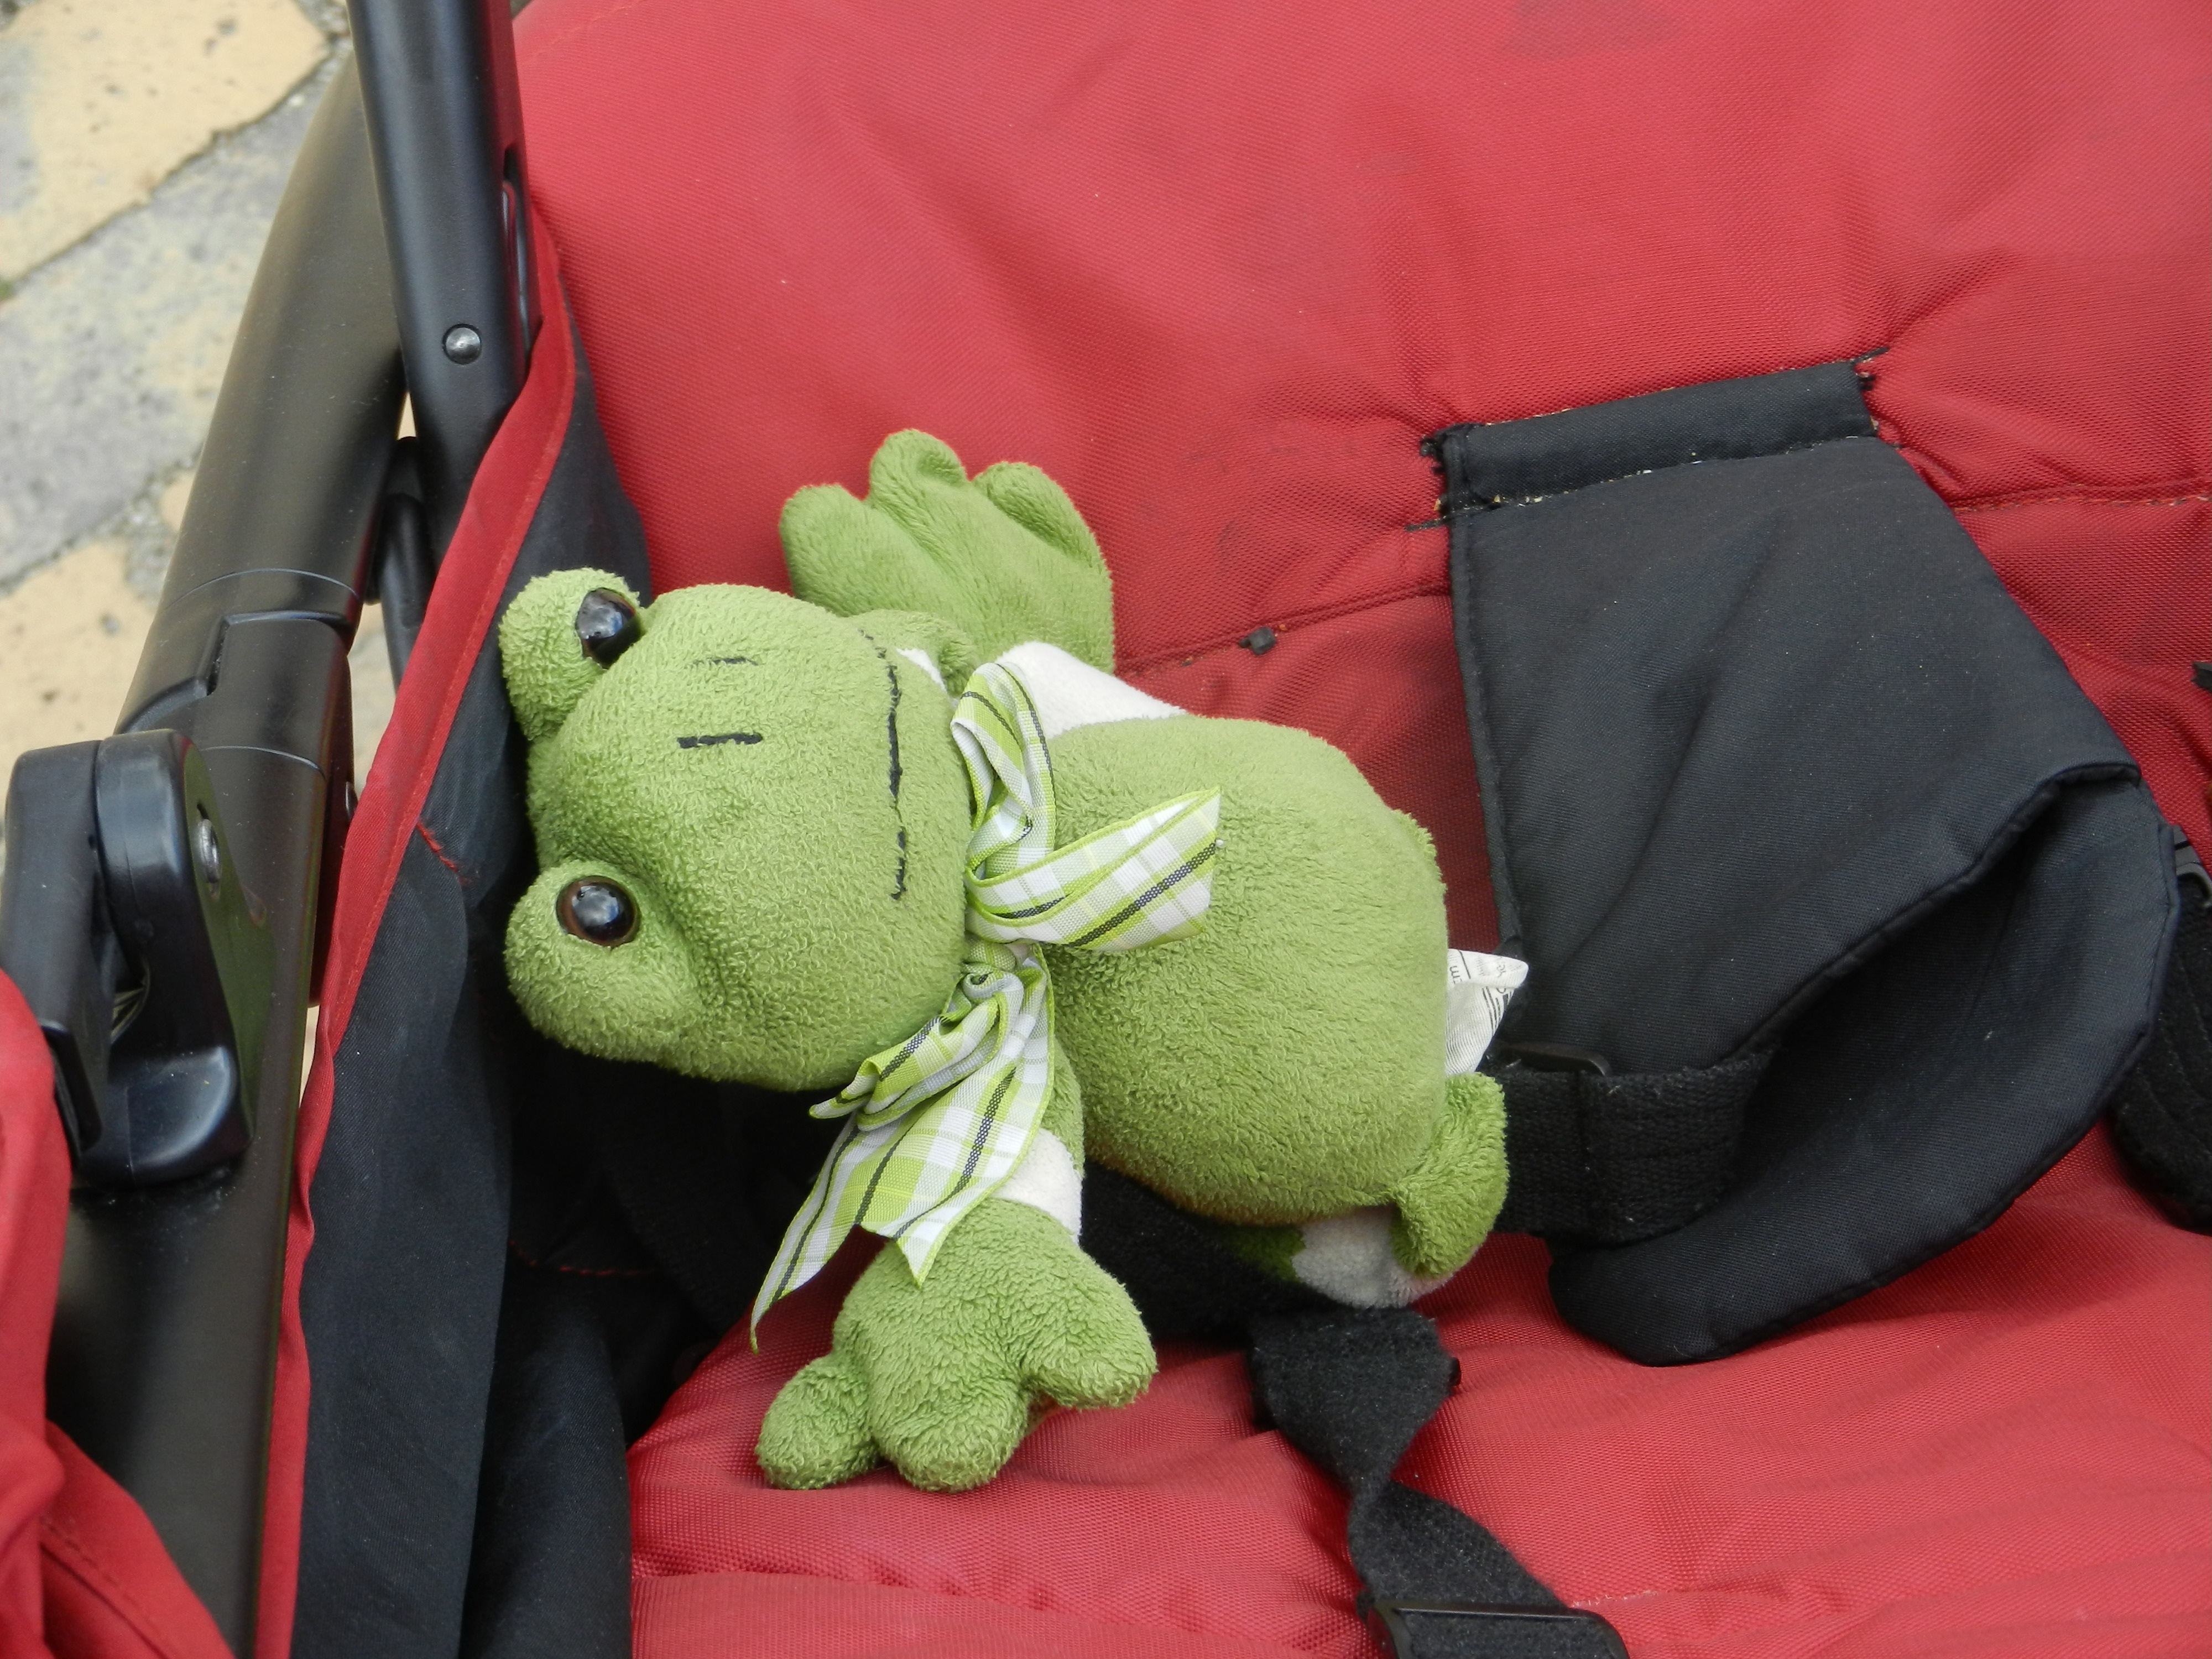
green, red, child, toy, material, product, textile, hands, animals, plush, the mascot, the frog, abka, stuffed toy